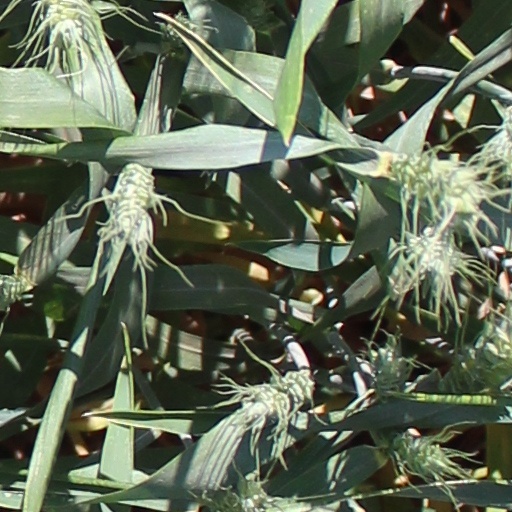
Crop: wheat